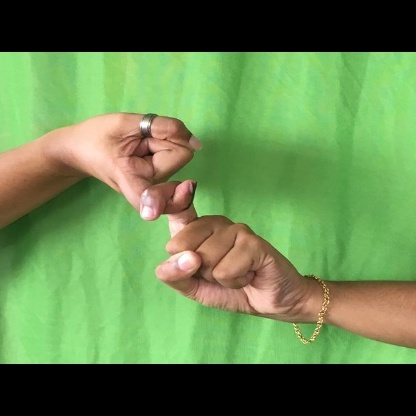
Mudra: Pasha